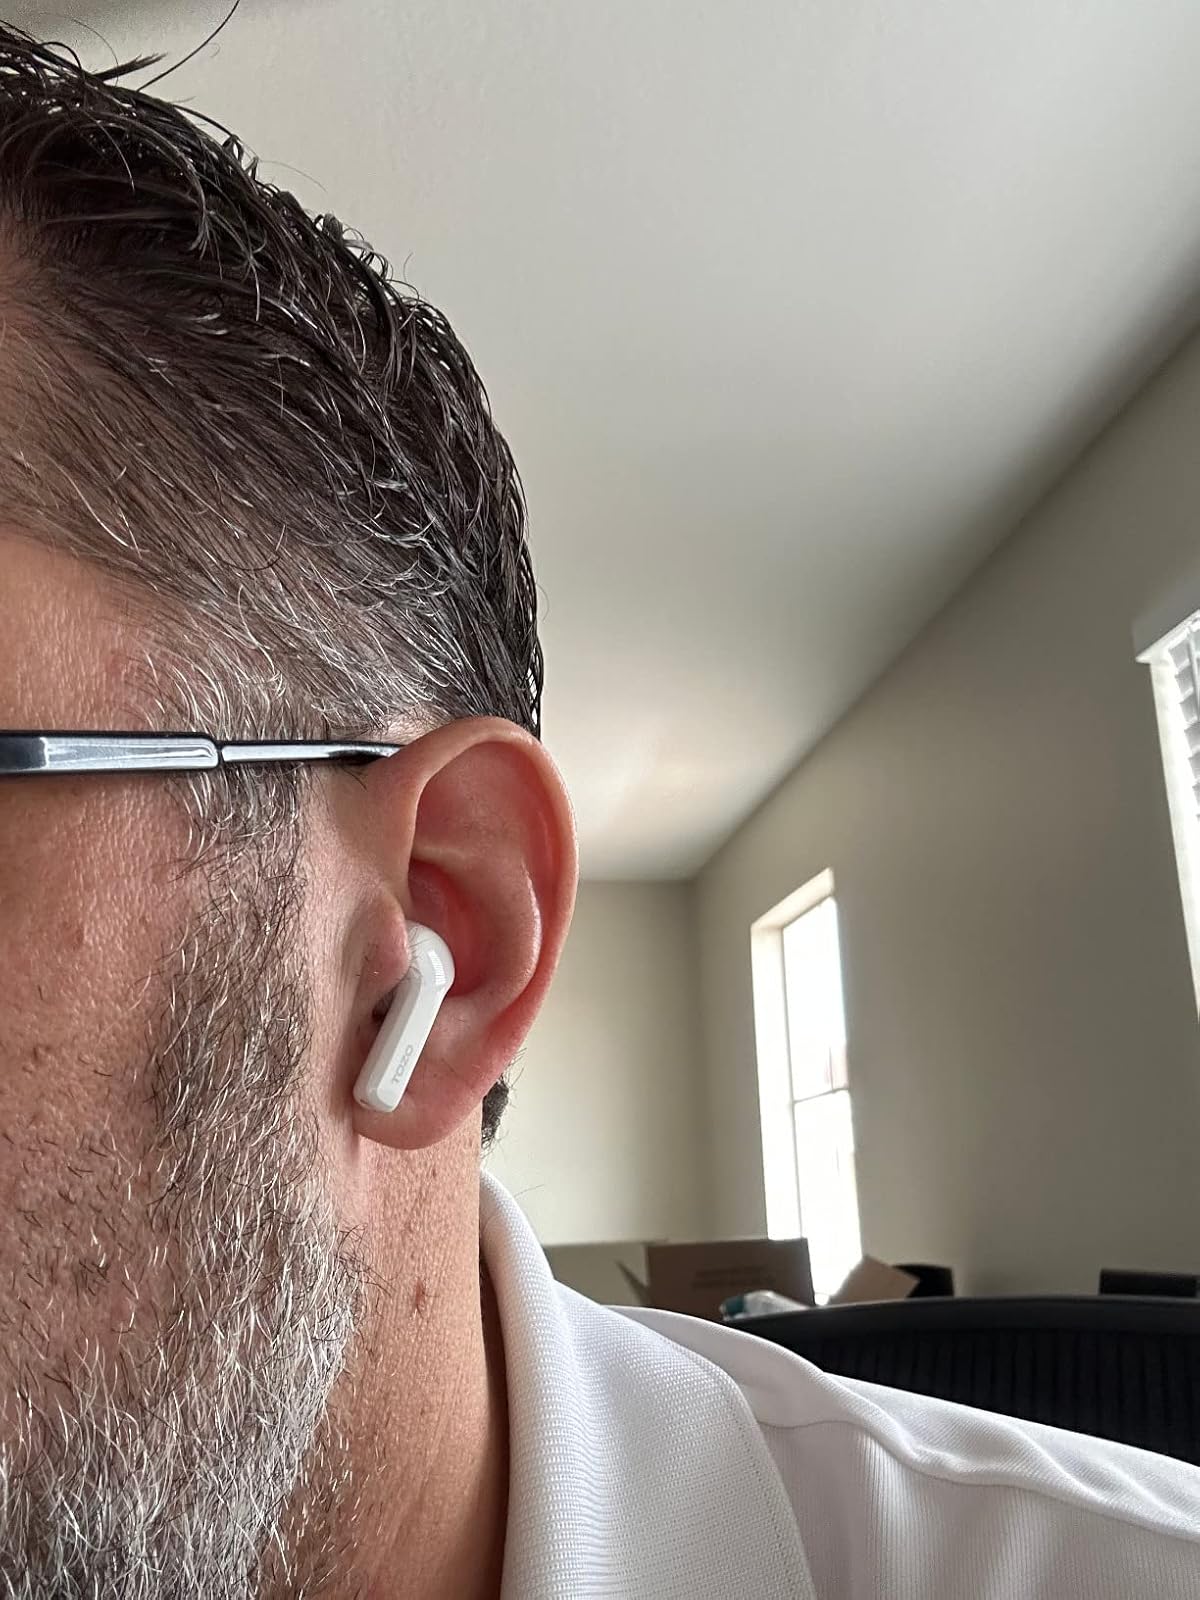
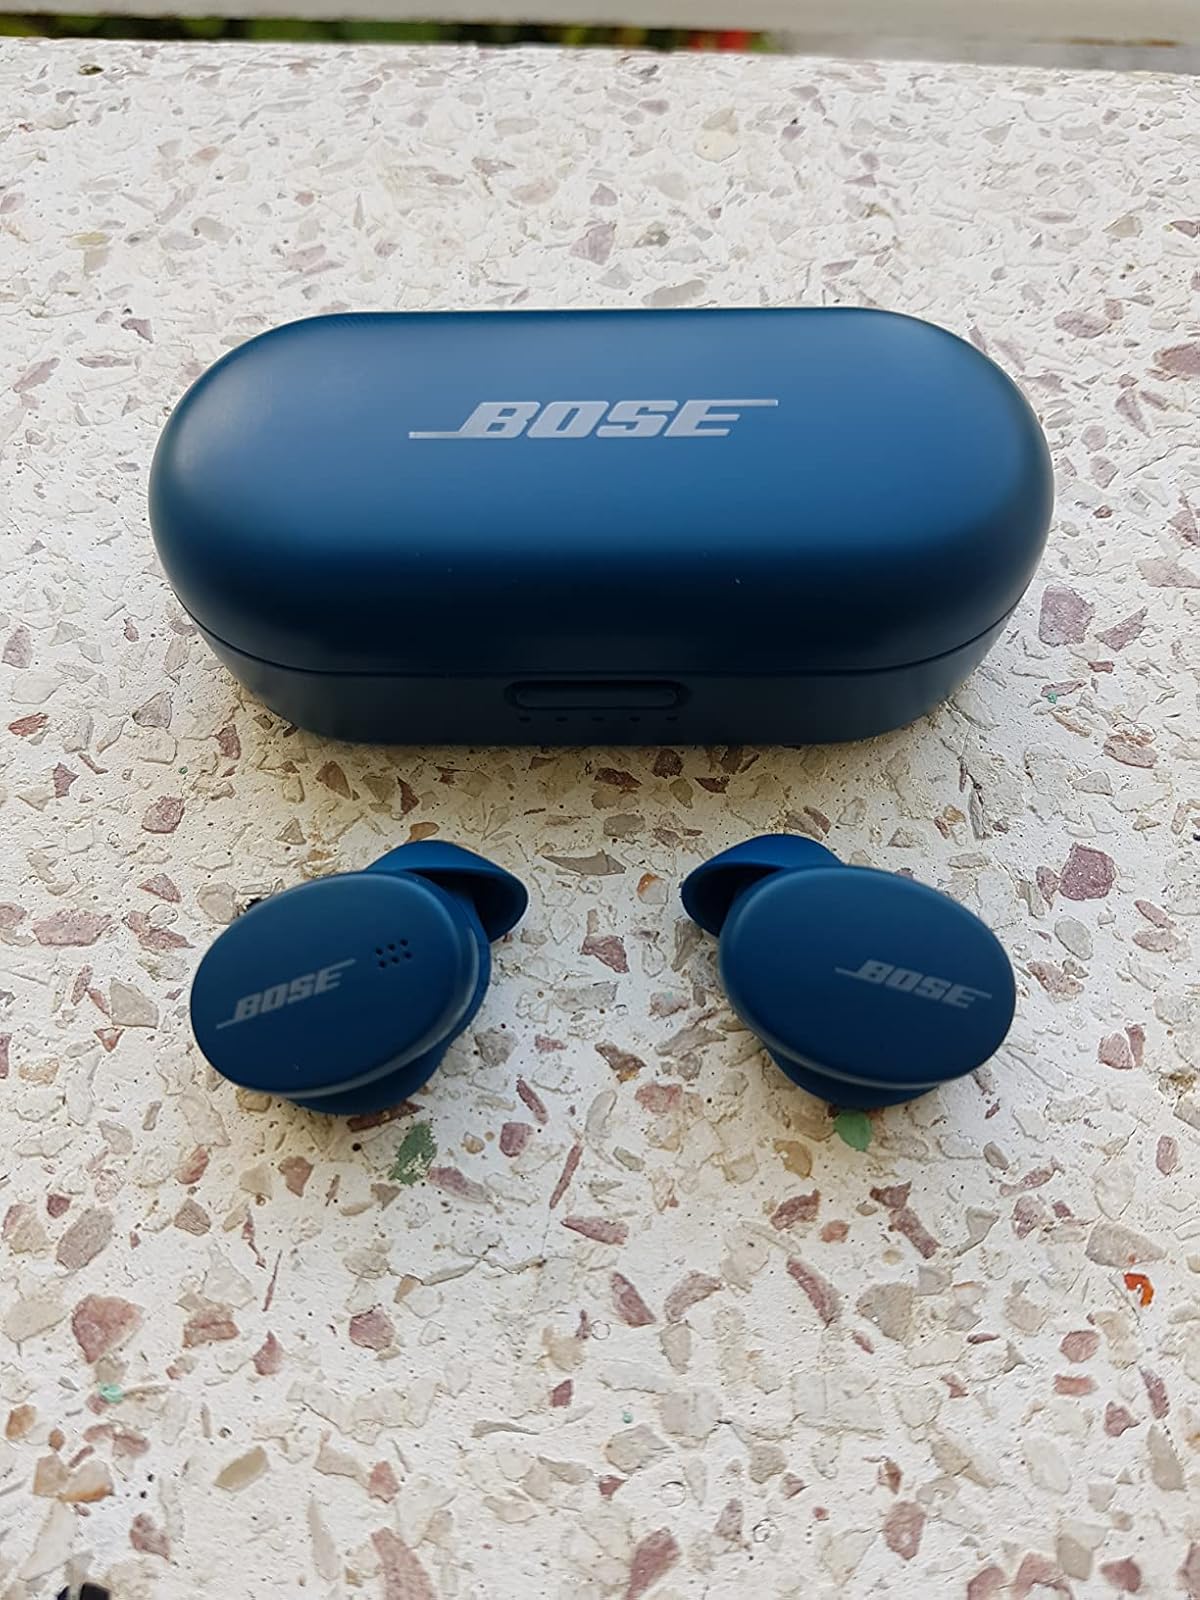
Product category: earbuds
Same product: no